Ross's turaco

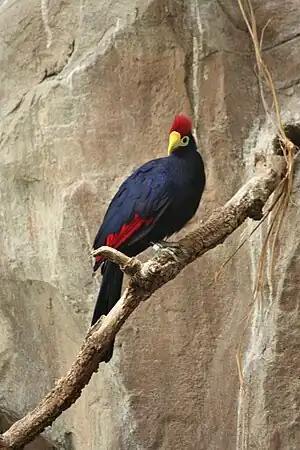
Ross's turaco at Denver Zoo

This bird is mostly found in woodlands, open forest and riparian habitats in Angola, Botswana, Burundi, Cameroon, Central African Republic, Democratic Republic of the Congo, Gabon, Kenya, Rwanda, South Sudan, Tanzania, Uganda, and Zambia. They generally avoid heavily forested areas and their numbers remain strong despite the threat of habitat destruction due to agriculture expansion. These birds are non-migrating and rarely travel far from their birthplace, but will travel if food is not abundant in their immediate area.